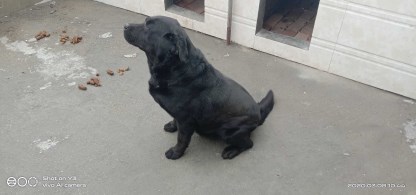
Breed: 3580-n000122-Labrador_retriever